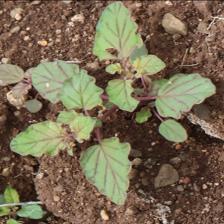
Weed species: Punarnava _(Boerhaavia diffusa)